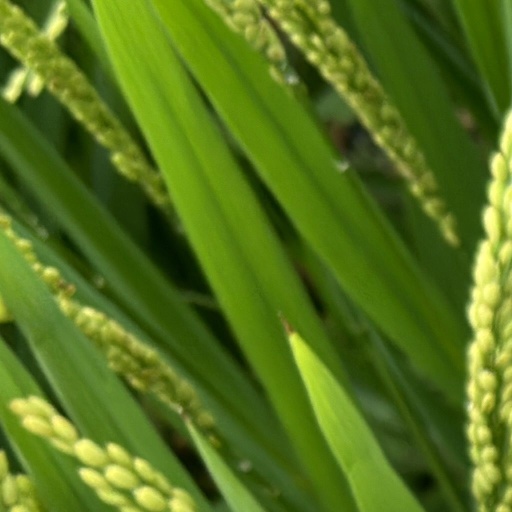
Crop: rice